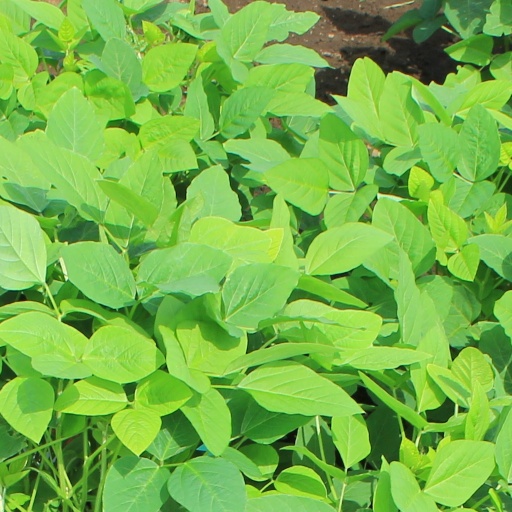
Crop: soybean